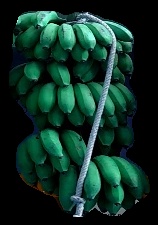
Variety: rasbale
Grade: grade2